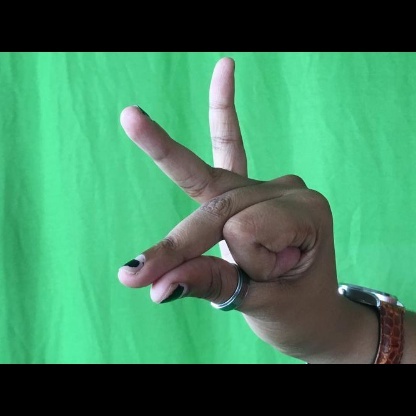
Mudra: Bramaram